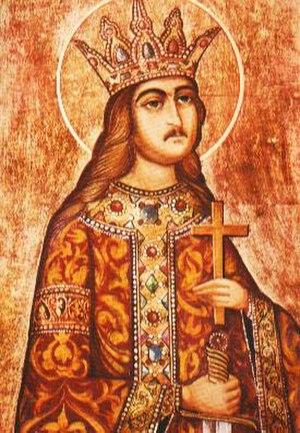
Portrait d'Etienne le Grand